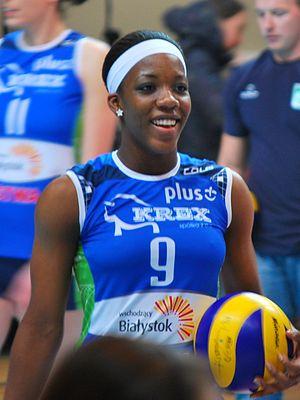
Channon Thompson est une joueuse trinidadienne de volley-ball née le 29 mars 1994 à San Fernando. Elle mesure 1,81 m et joue au poste de réceptionneuse-attaquante. Elle totalise 25 sélections en équipe de Trinité-et-Tobago.